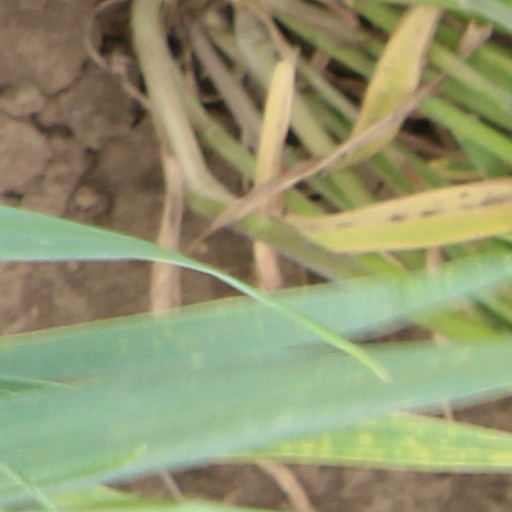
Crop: wheat